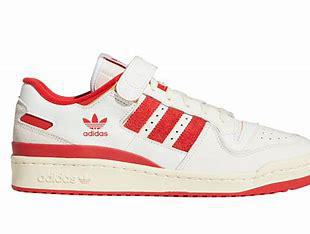
Brand: Adidas
Model: Forum Cl